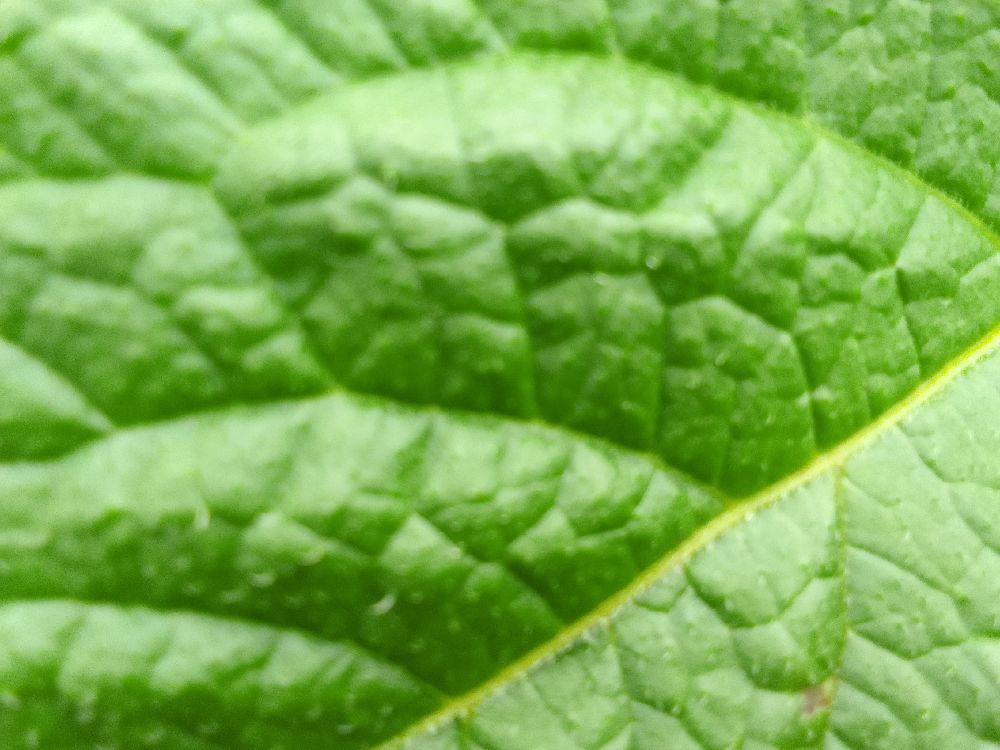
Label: Healthy